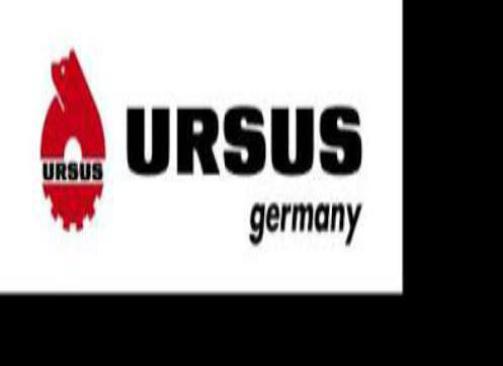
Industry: Others